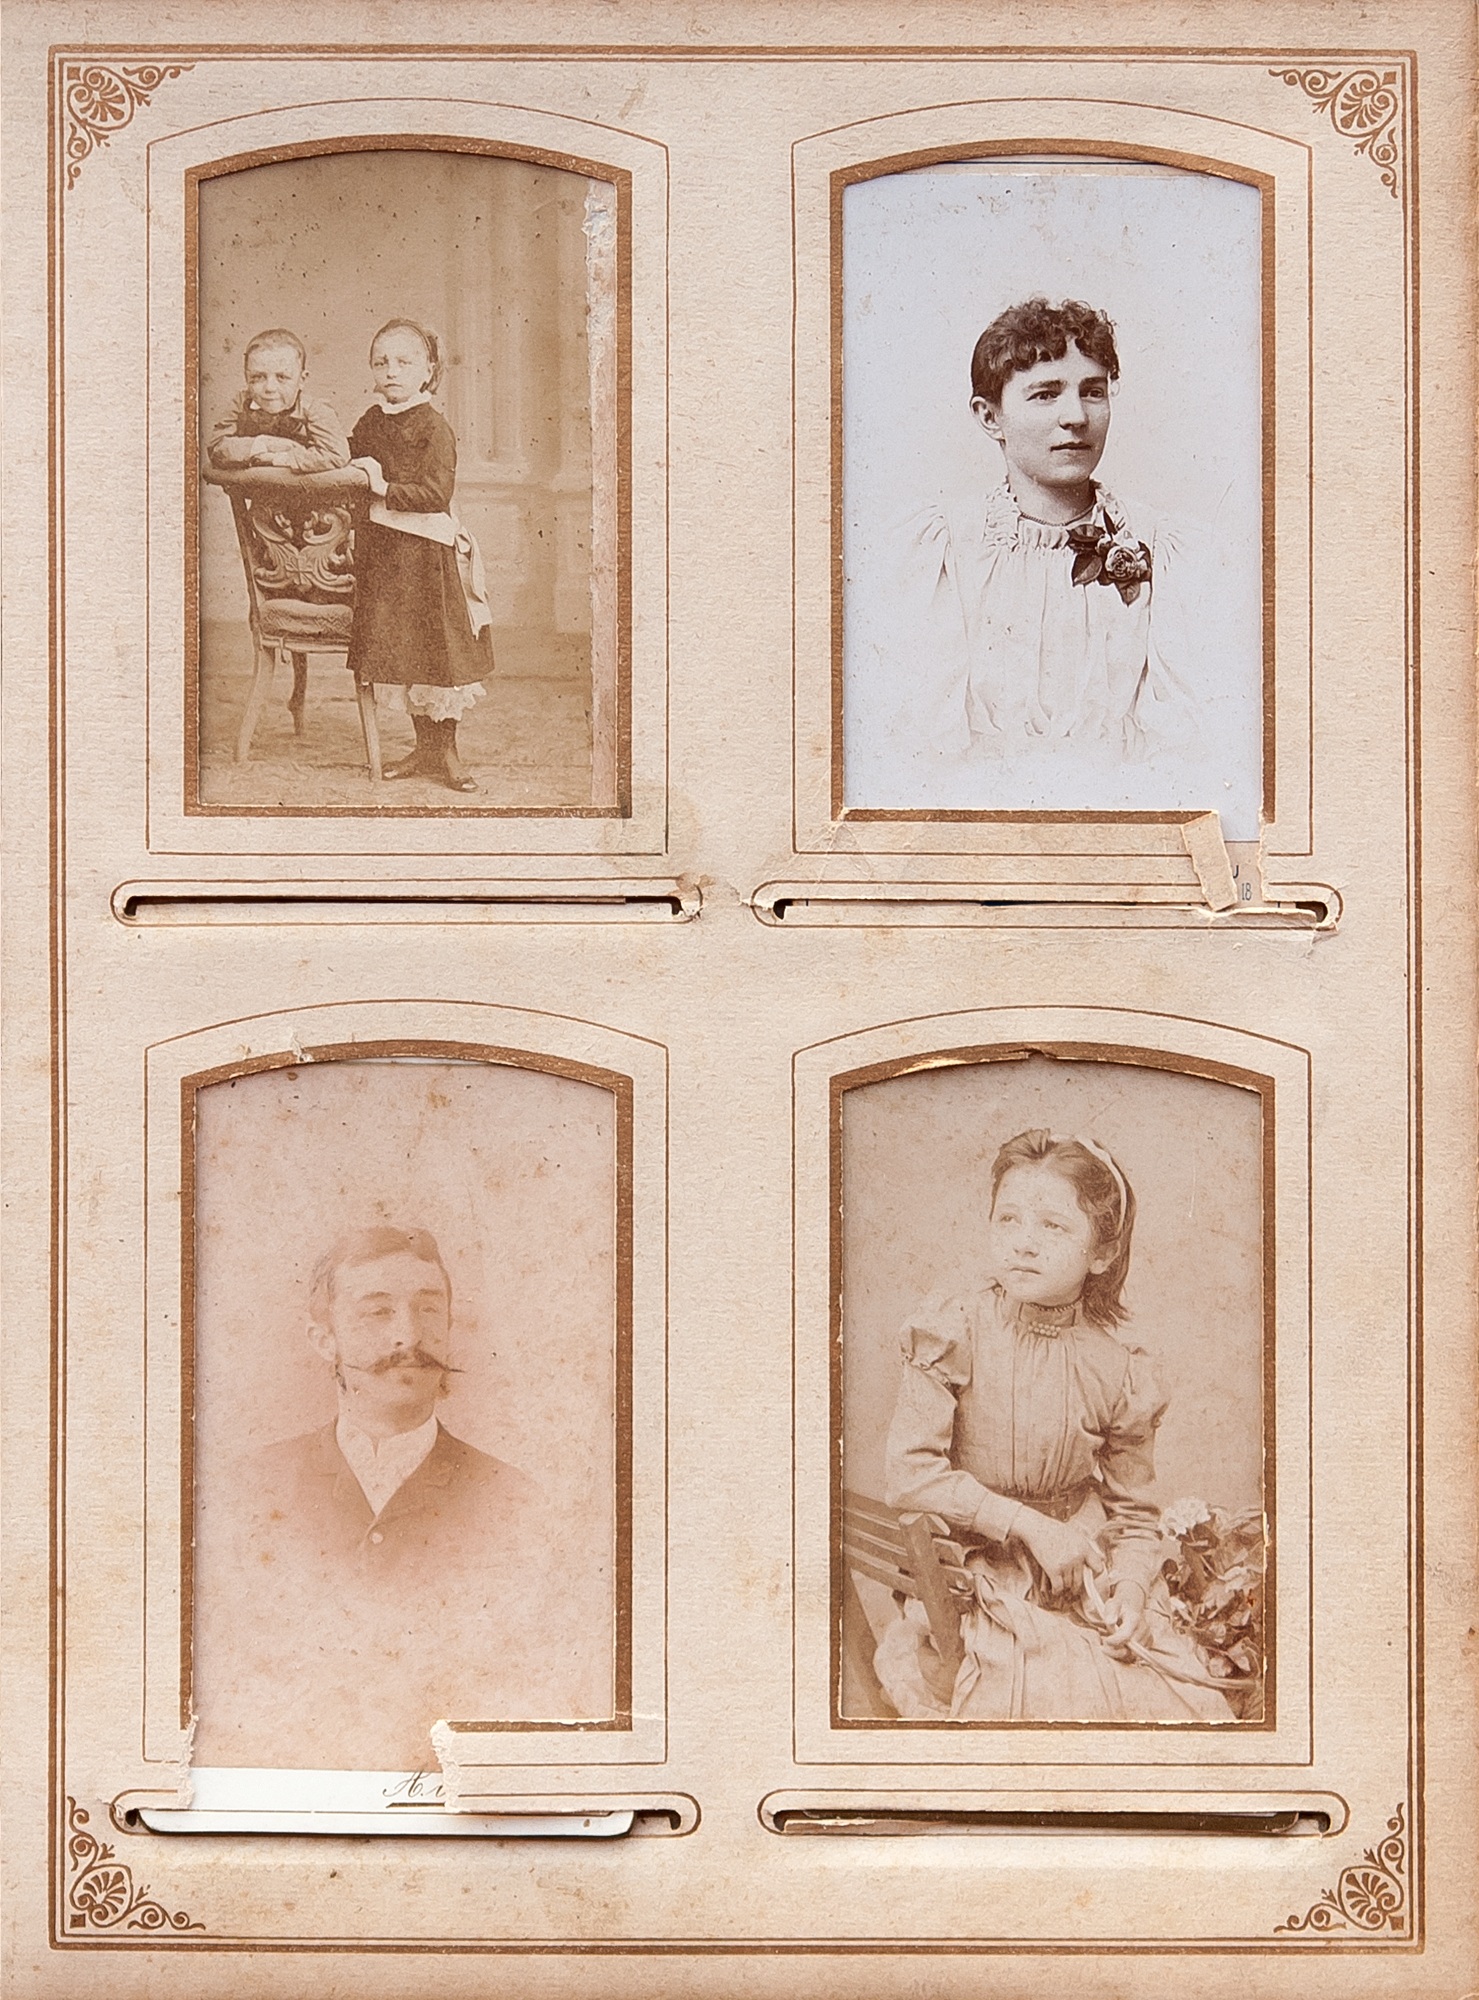
group, people, wood, vintage, antique, retro, kid, old, father, child, human, memory, nostalgia, furniture, together, door, painting, dad, family, art, grand, classical, mother, sketch, drawing, year, moments, photograph, age, picture frame, 20, th, carving, document, relief, century, past, historically, 19, photo album, antiquarian, happy family, 1900, ancient history, anno, family anno